Irreligion in Lebanon

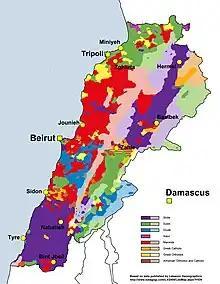
Lebanon religious groups distribution

Atheists may not marry in Lebanon as marriage must be performed in either a Church or a Mosque. Publicly blaspheming God is punishable with a minimum of one month up to one year of prison time according to article 473 of the Penal Code of Lebanon. The exact wording of the clause is that "blaspheming God publicly" is illegal. In addition, disrespecting Christianity or Islam is punishable by a minimum of three years to a maximum of six years of jail time according to article 474 of the Penal Code.